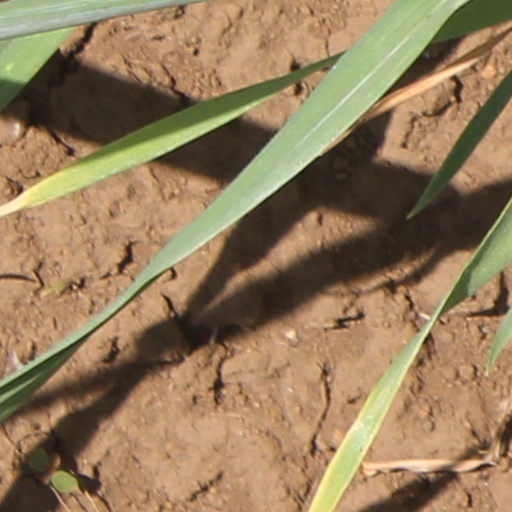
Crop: wheat